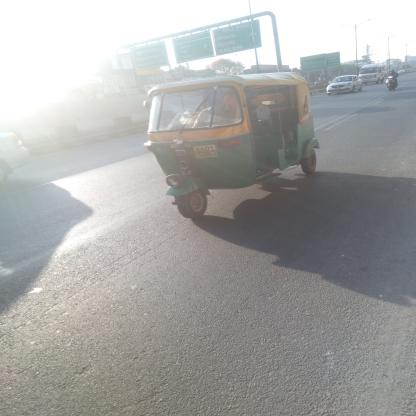
Vehicle type: Auto Rickshaws